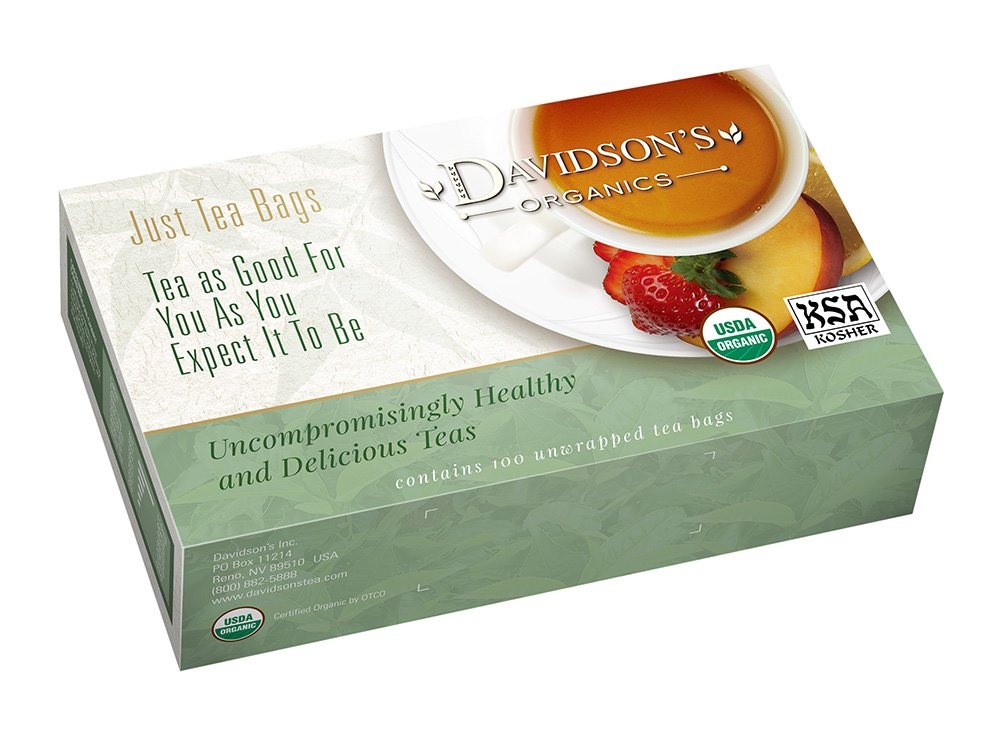
Item Name: Davidson's Tea Carob Mint, 100-Count Tea Bags
Bullet Point 1: 100 Unwrapped tea bags
Bullet Point 2: USDA Certified Organic
Bullet Point 3: Caffeine-free
Bullet Point 4: Delicious nut and fruit character Dessert tea
Bullet Point 5: Economical and bulk packaging
Value: 100.0
Unit: count

Price: 26.8